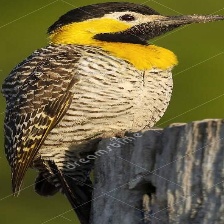
Species: CAMPO FLICKER
Scientific name: COLAPTES CAMPESTRIS